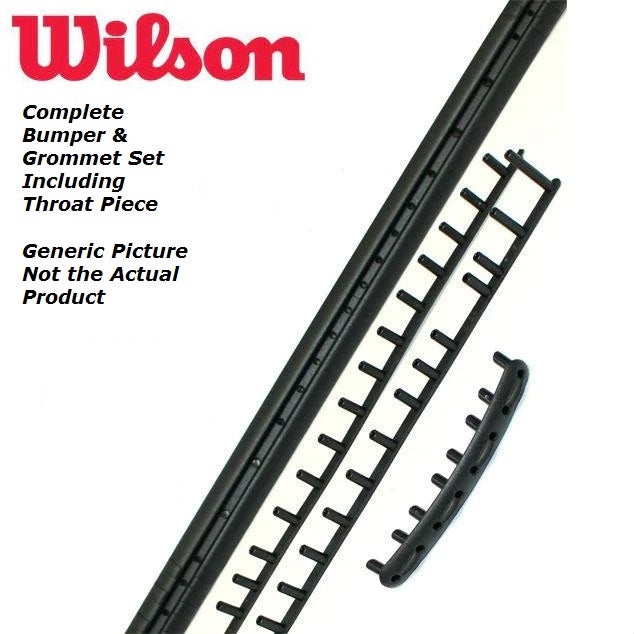
Wilson Grommets
Wilson replacement bumper & grommet sets to restore protection and string integrity on compatible racquet models. Factory-fit grommet set for specific racquet models/years Protects frame and strings at high-wear contact points Refreshes bumper guard to extend racquet life
Brand: Wilson
Category: Sporting Goods > Athletics > Tennis > Tennis Racket Accessories > Tennis Racket Grommets